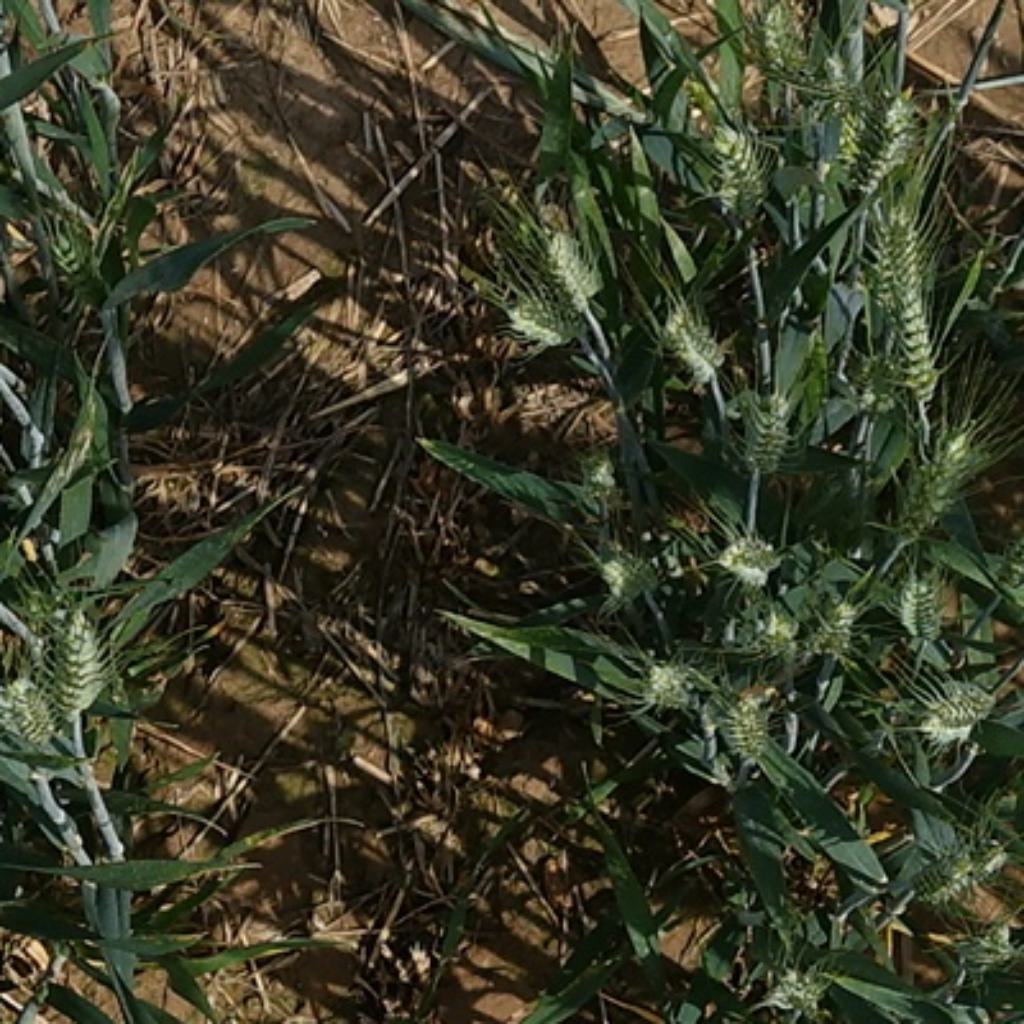
Country: France
Location: VLB
Wheat development stage: Filling